Answer in natural language. Is stainless steel refrigerator to the right of black colour l shaped countertop? Choose between the following options: no or yes
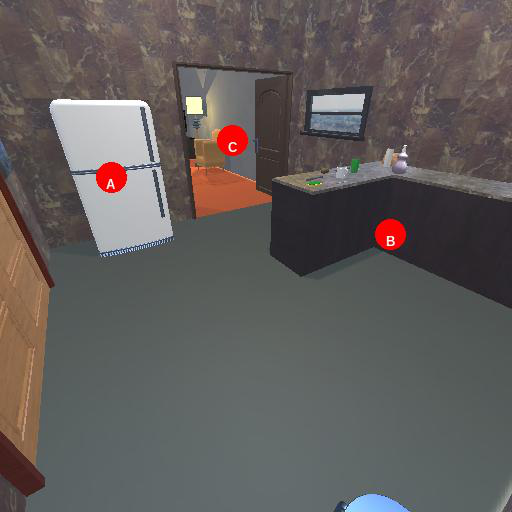
<answer>no</answer>